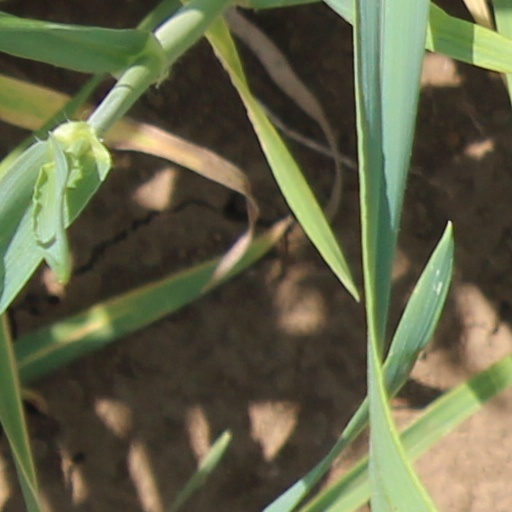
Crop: wheat